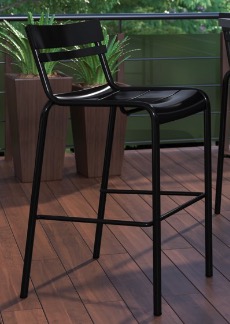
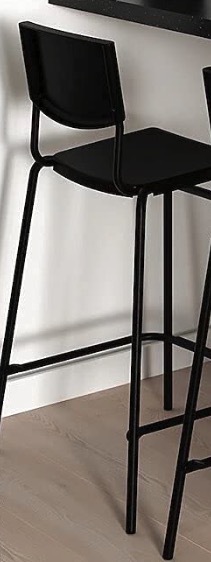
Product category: stool
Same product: no